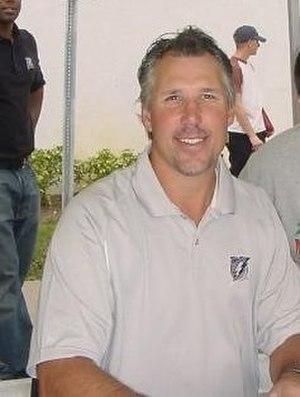
David John Andreychuk, dit Dave Andreychuk, est un joueur professionnel canadien de hockey sur glace ayant évolué dans la Ligue nationale de hockey. Il a pris sa retraite en 2006.